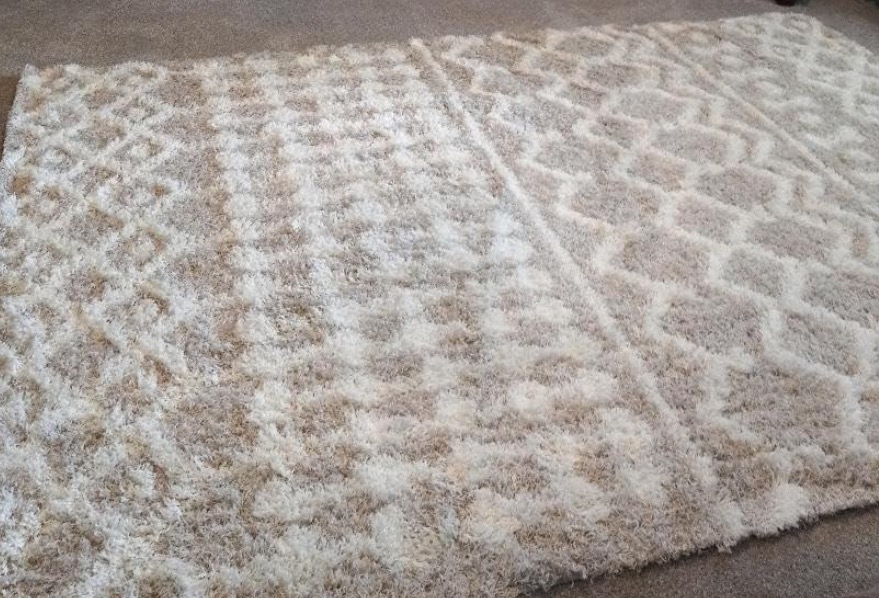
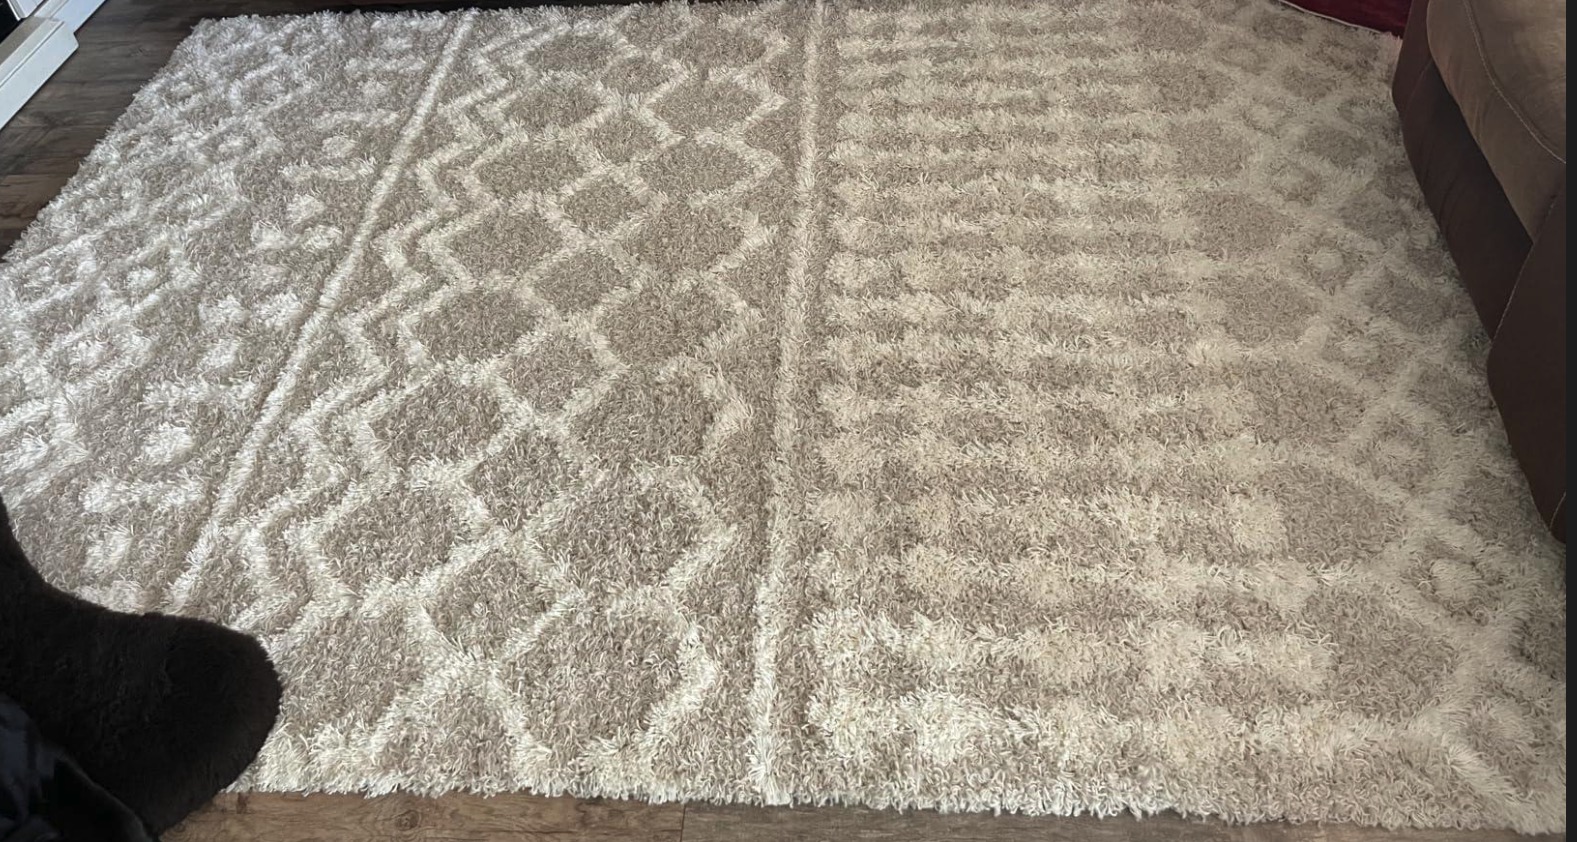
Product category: misc
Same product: yes